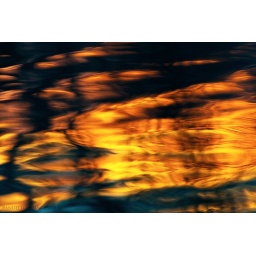
Watching an autumn sunset trought the water of this lake in a windy day